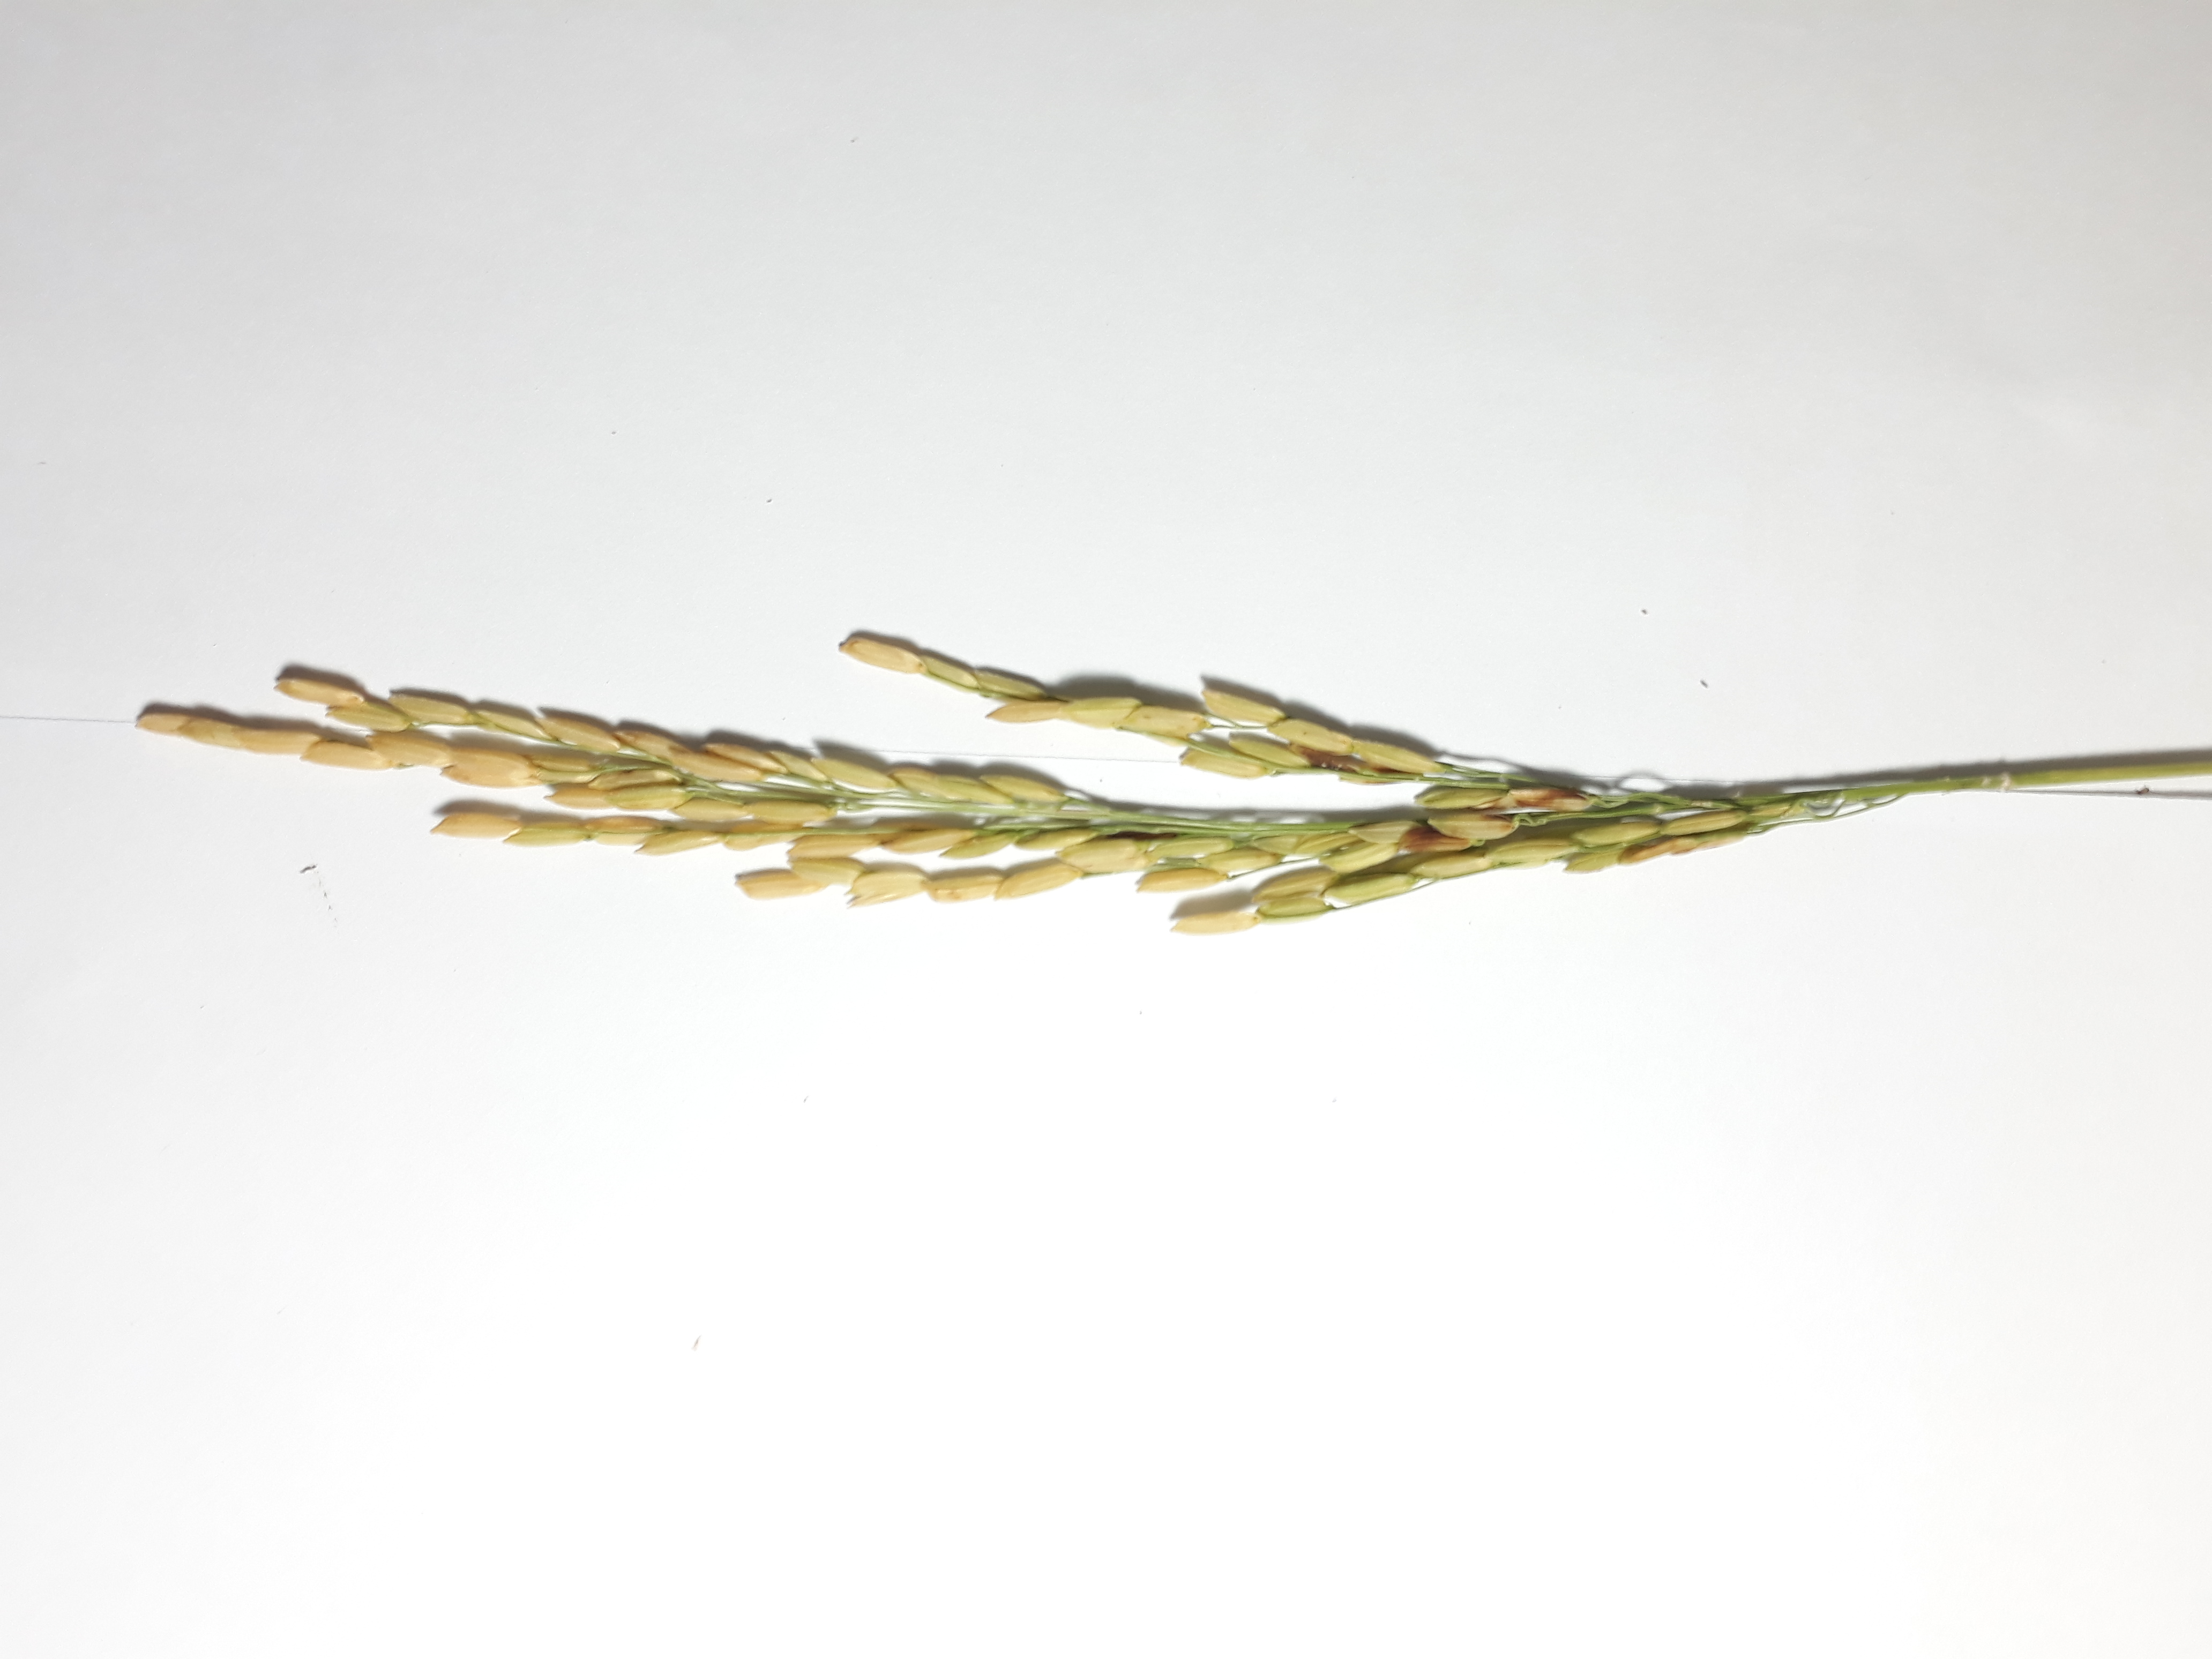
Label: Healthy